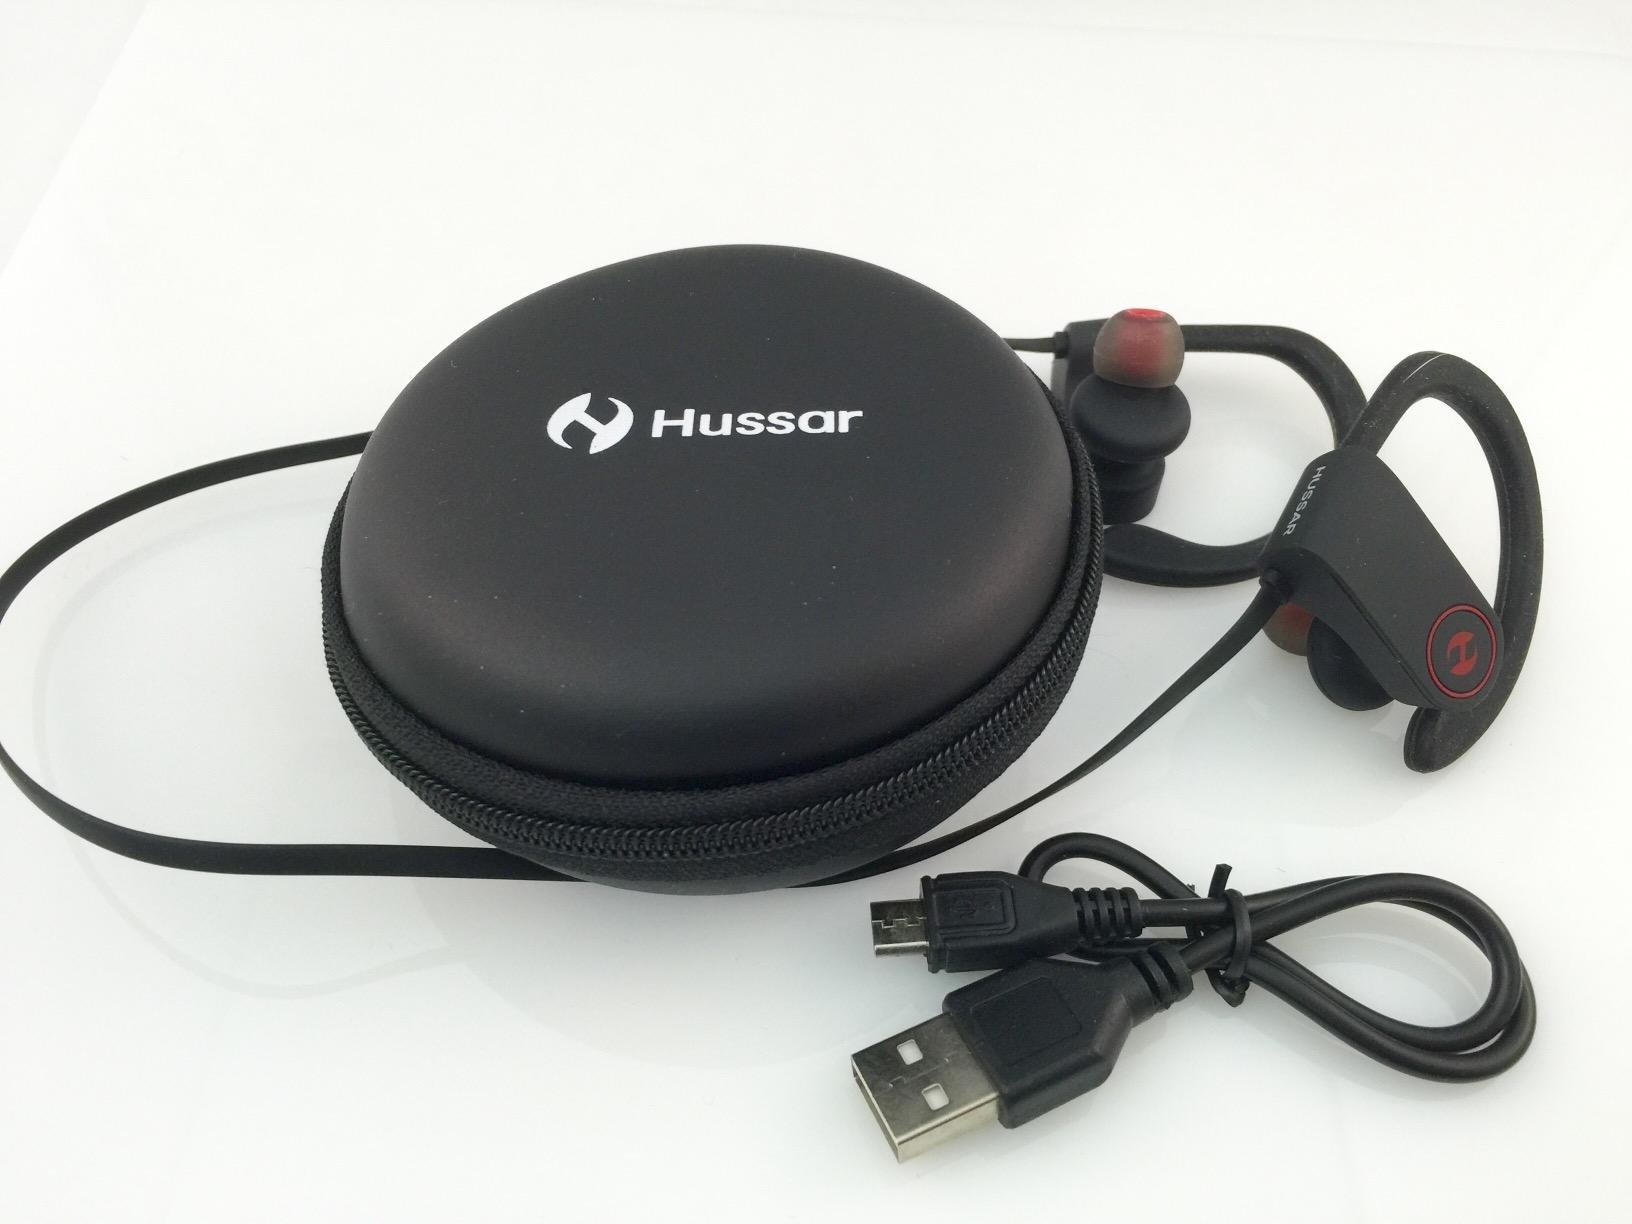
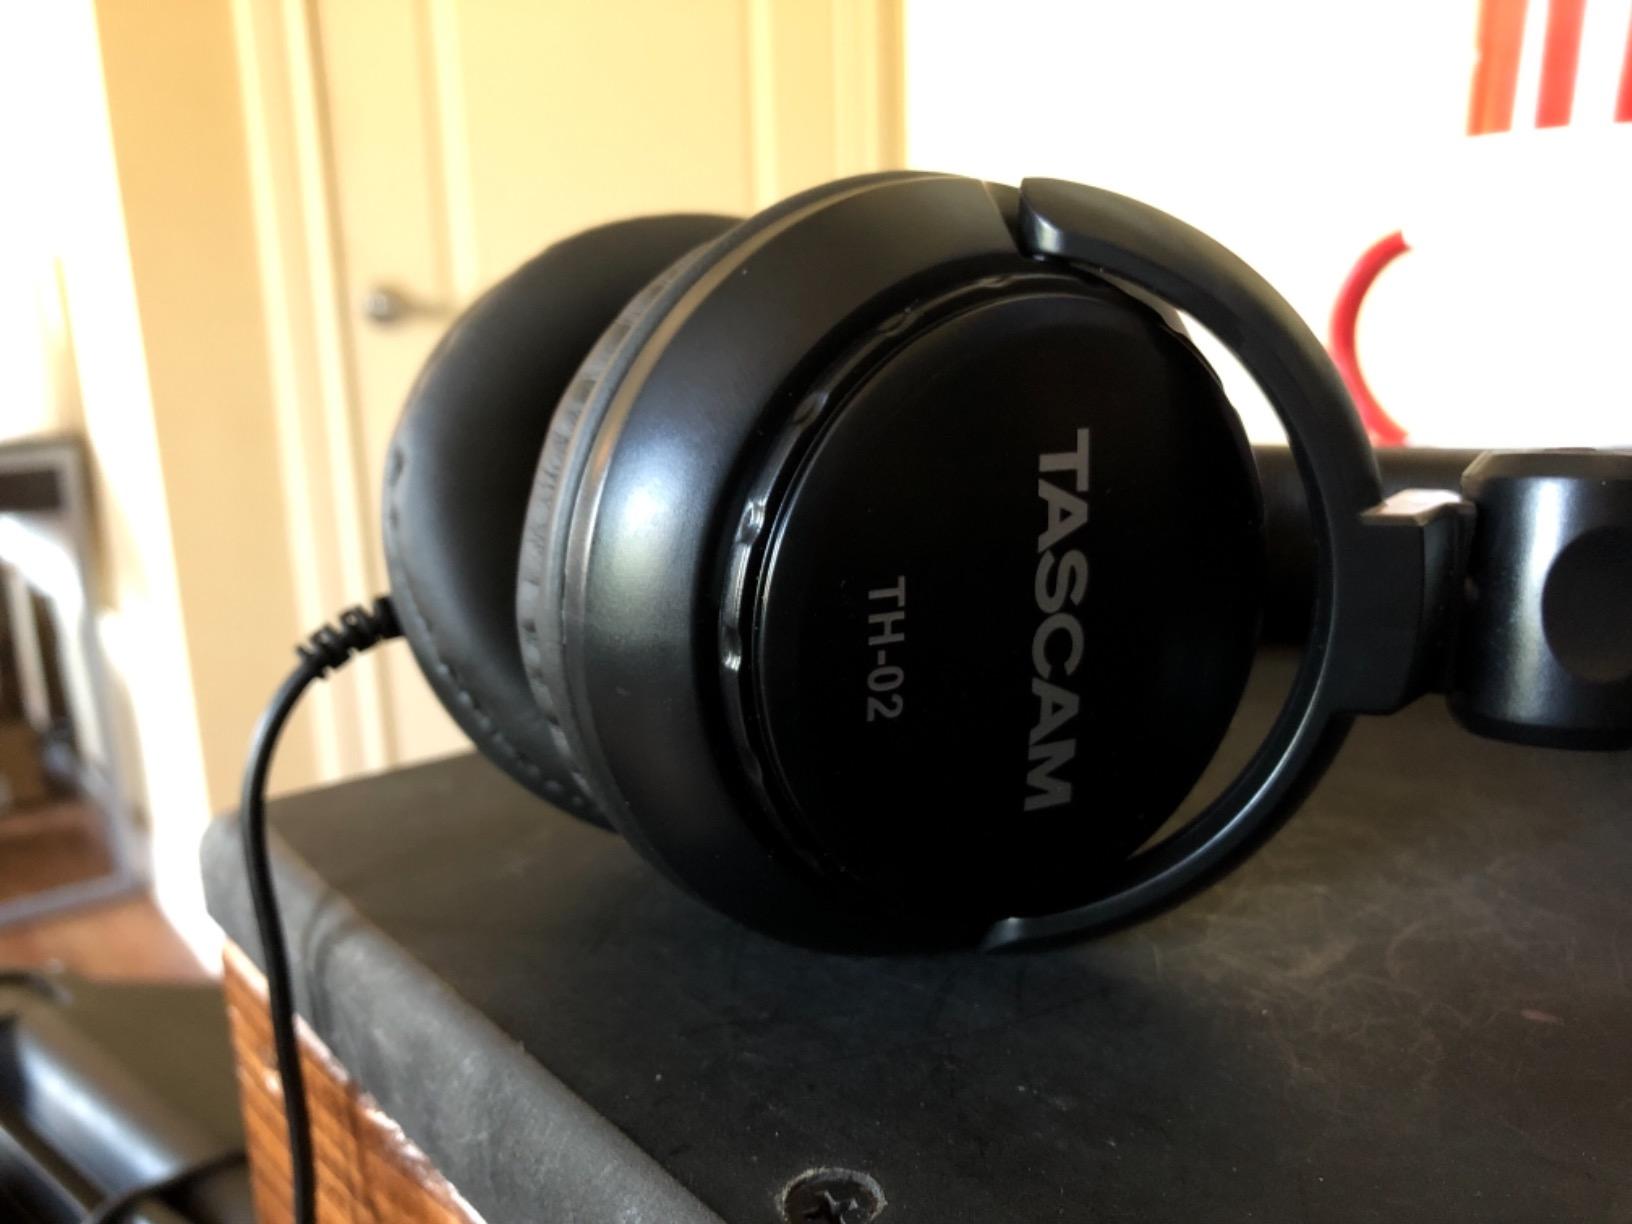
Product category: headphones
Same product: no